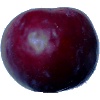
Label: Plum 2